José Antonio Mazzotti

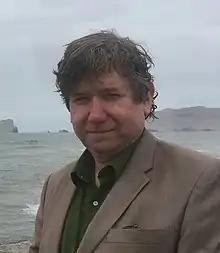
José Antonio Mazzotti

José Antonio Mazzotti (1961–2024) was a Peruvian poet, scholar, and literary activist. He was Professor of Latin American Literature and King Felipe VI of Spain Professor of Spanish Culture and Civilization in the Department of Romance Studies at Tufts University, President of the International Association of Peruvianists since 1996, and Director of the "Revista de Crítica Literaria Latinoamericana" since 2010. He is considered an expert in Latin American colonial literature, especially in El Inca Garcilaso de la Vega and the formation of "" cultures, a critic of Latin American contemporary poetry, and a prominent member of the Peruvian 1980s literary generation. He received the José Lezama Lima special poetry prize from Casa de las Américas, Cuba, in 2018, for his collection "El zorro y la luna. Poemas reunidos, 1981-2016".